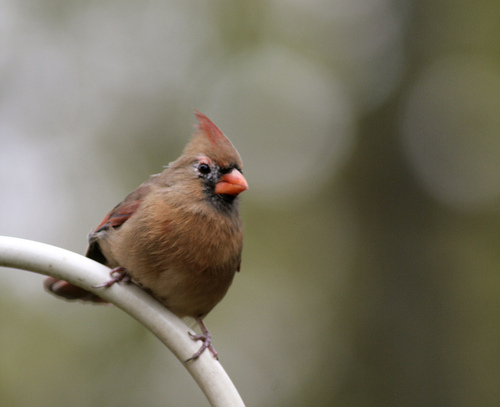
this bird has an orange bit, crown, and secondary wing feather.
this is a brown bird with a orange bill and a orange crowna small brown bird with a short orange beak and feathers that stick up on its crown.
the bird has a red crown and a small red bill.
this bird has a short orange bill, a brown breast, and brown feet
this brown small bodied bird has feathers that form a point on the bird's head and a short orange beak that is highlighted with a rim of black feathers.
this bird has wings that are brown and has an orange bellythe small brown and white wings of this bird allow it to cut through the air on windy days.
this particular bird has a belly that is brown and tan
this small brown bird has a thick, short orange beak and a crest atop its head.
Species: Cardinal